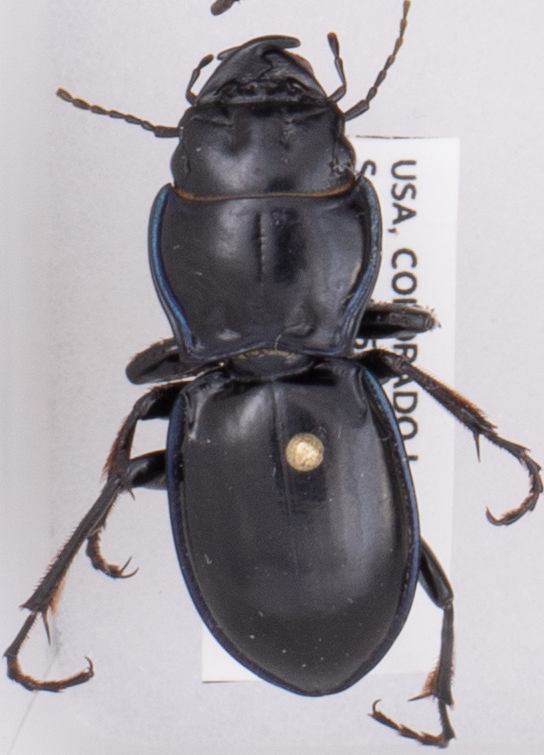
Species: Pasimachus elongatus
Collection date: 2022-06-29
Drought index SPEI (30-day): -0.71
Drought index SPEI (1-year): -2.09
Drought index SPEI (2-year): -2.09